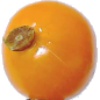
Label: physalis